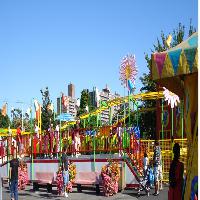
Weather: sun or clear